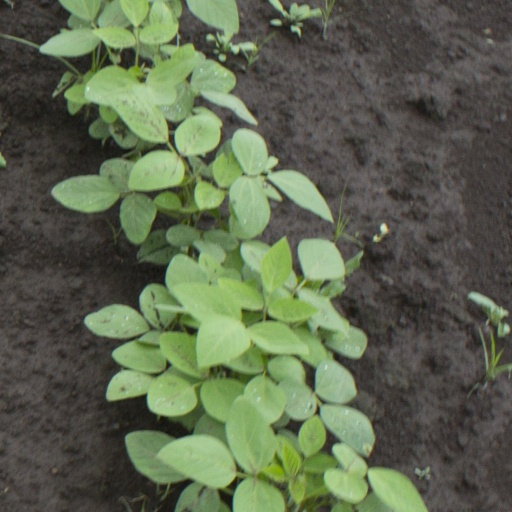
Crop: soybean